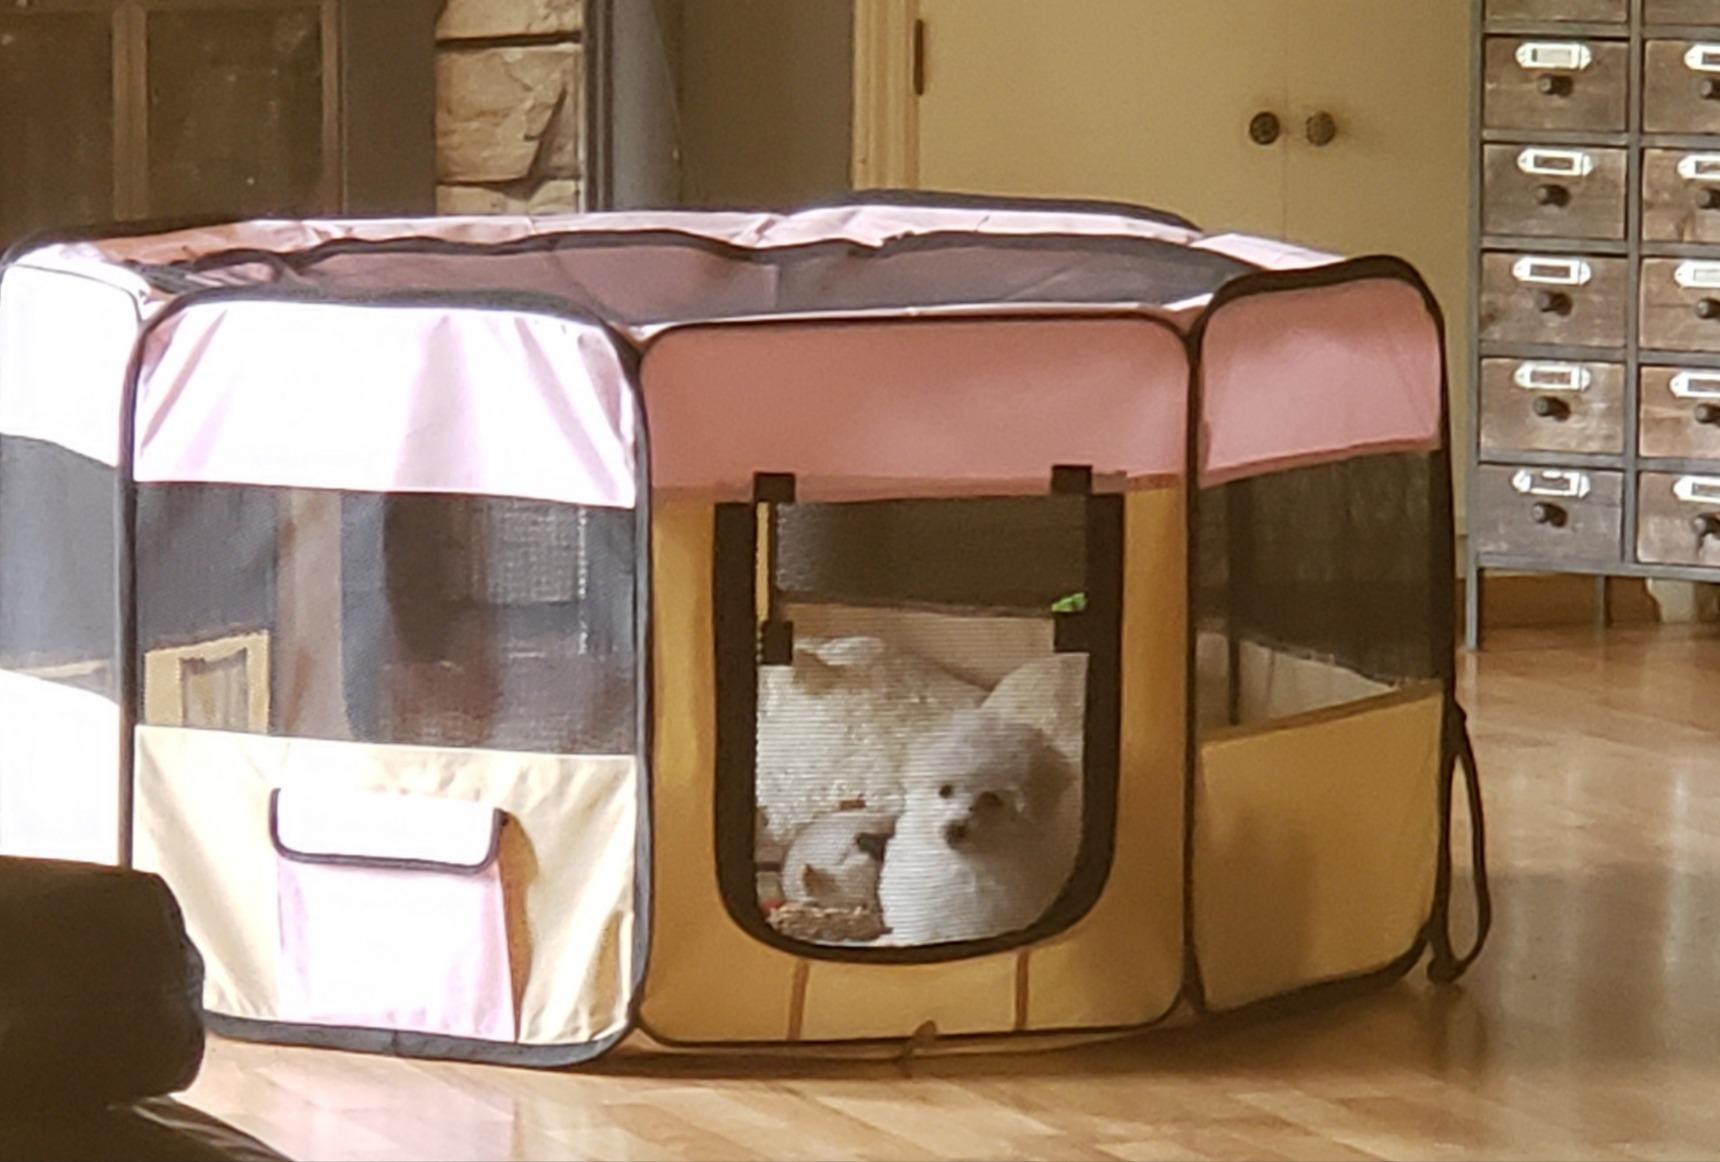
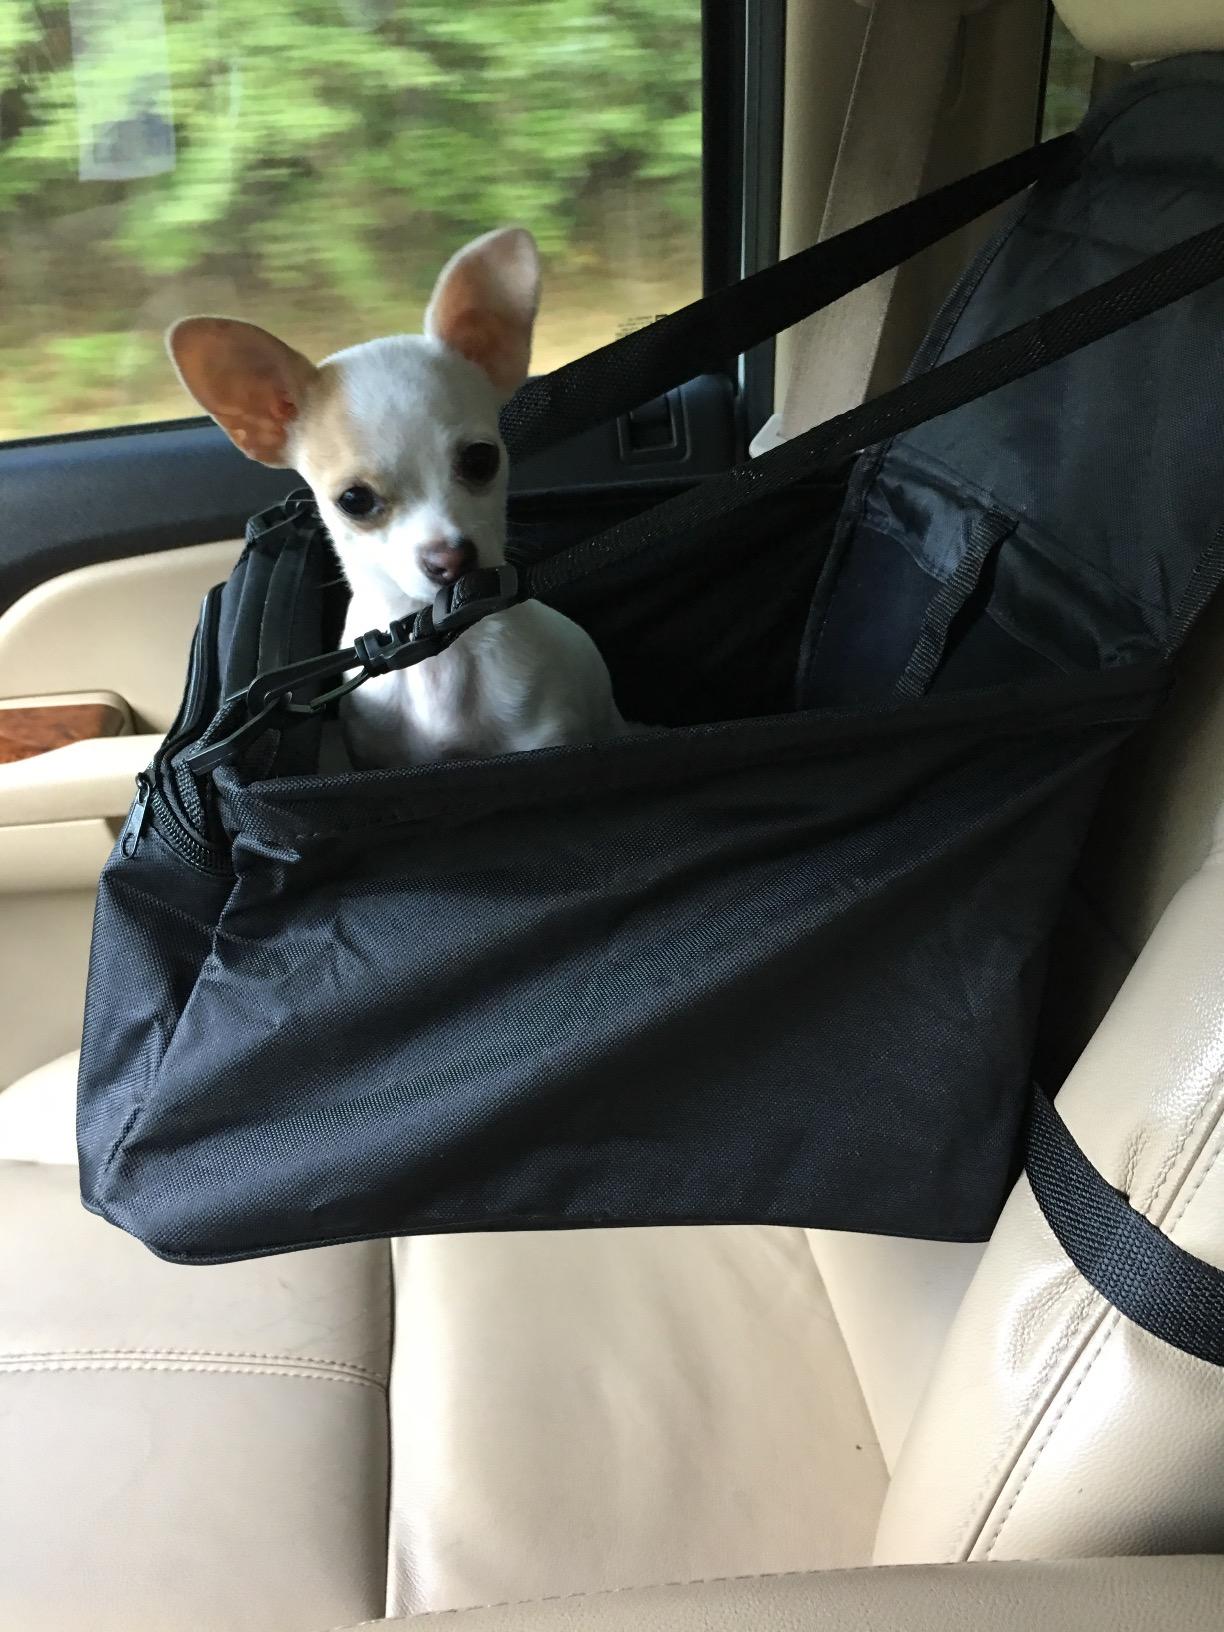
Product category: items_kennel
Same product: no